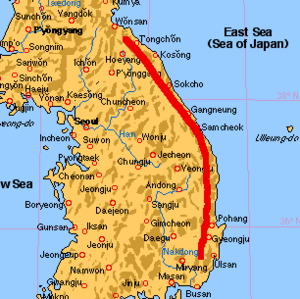
Les monts Taebak, ou monts T’aebaek, sont une chaîne de montagne de la péninsule coréenne, qui court du nord au sud de la péninsule, sur son flanc oriental. Les monts Kumgang constituent sa partie septentrionale en Corée du Nord.